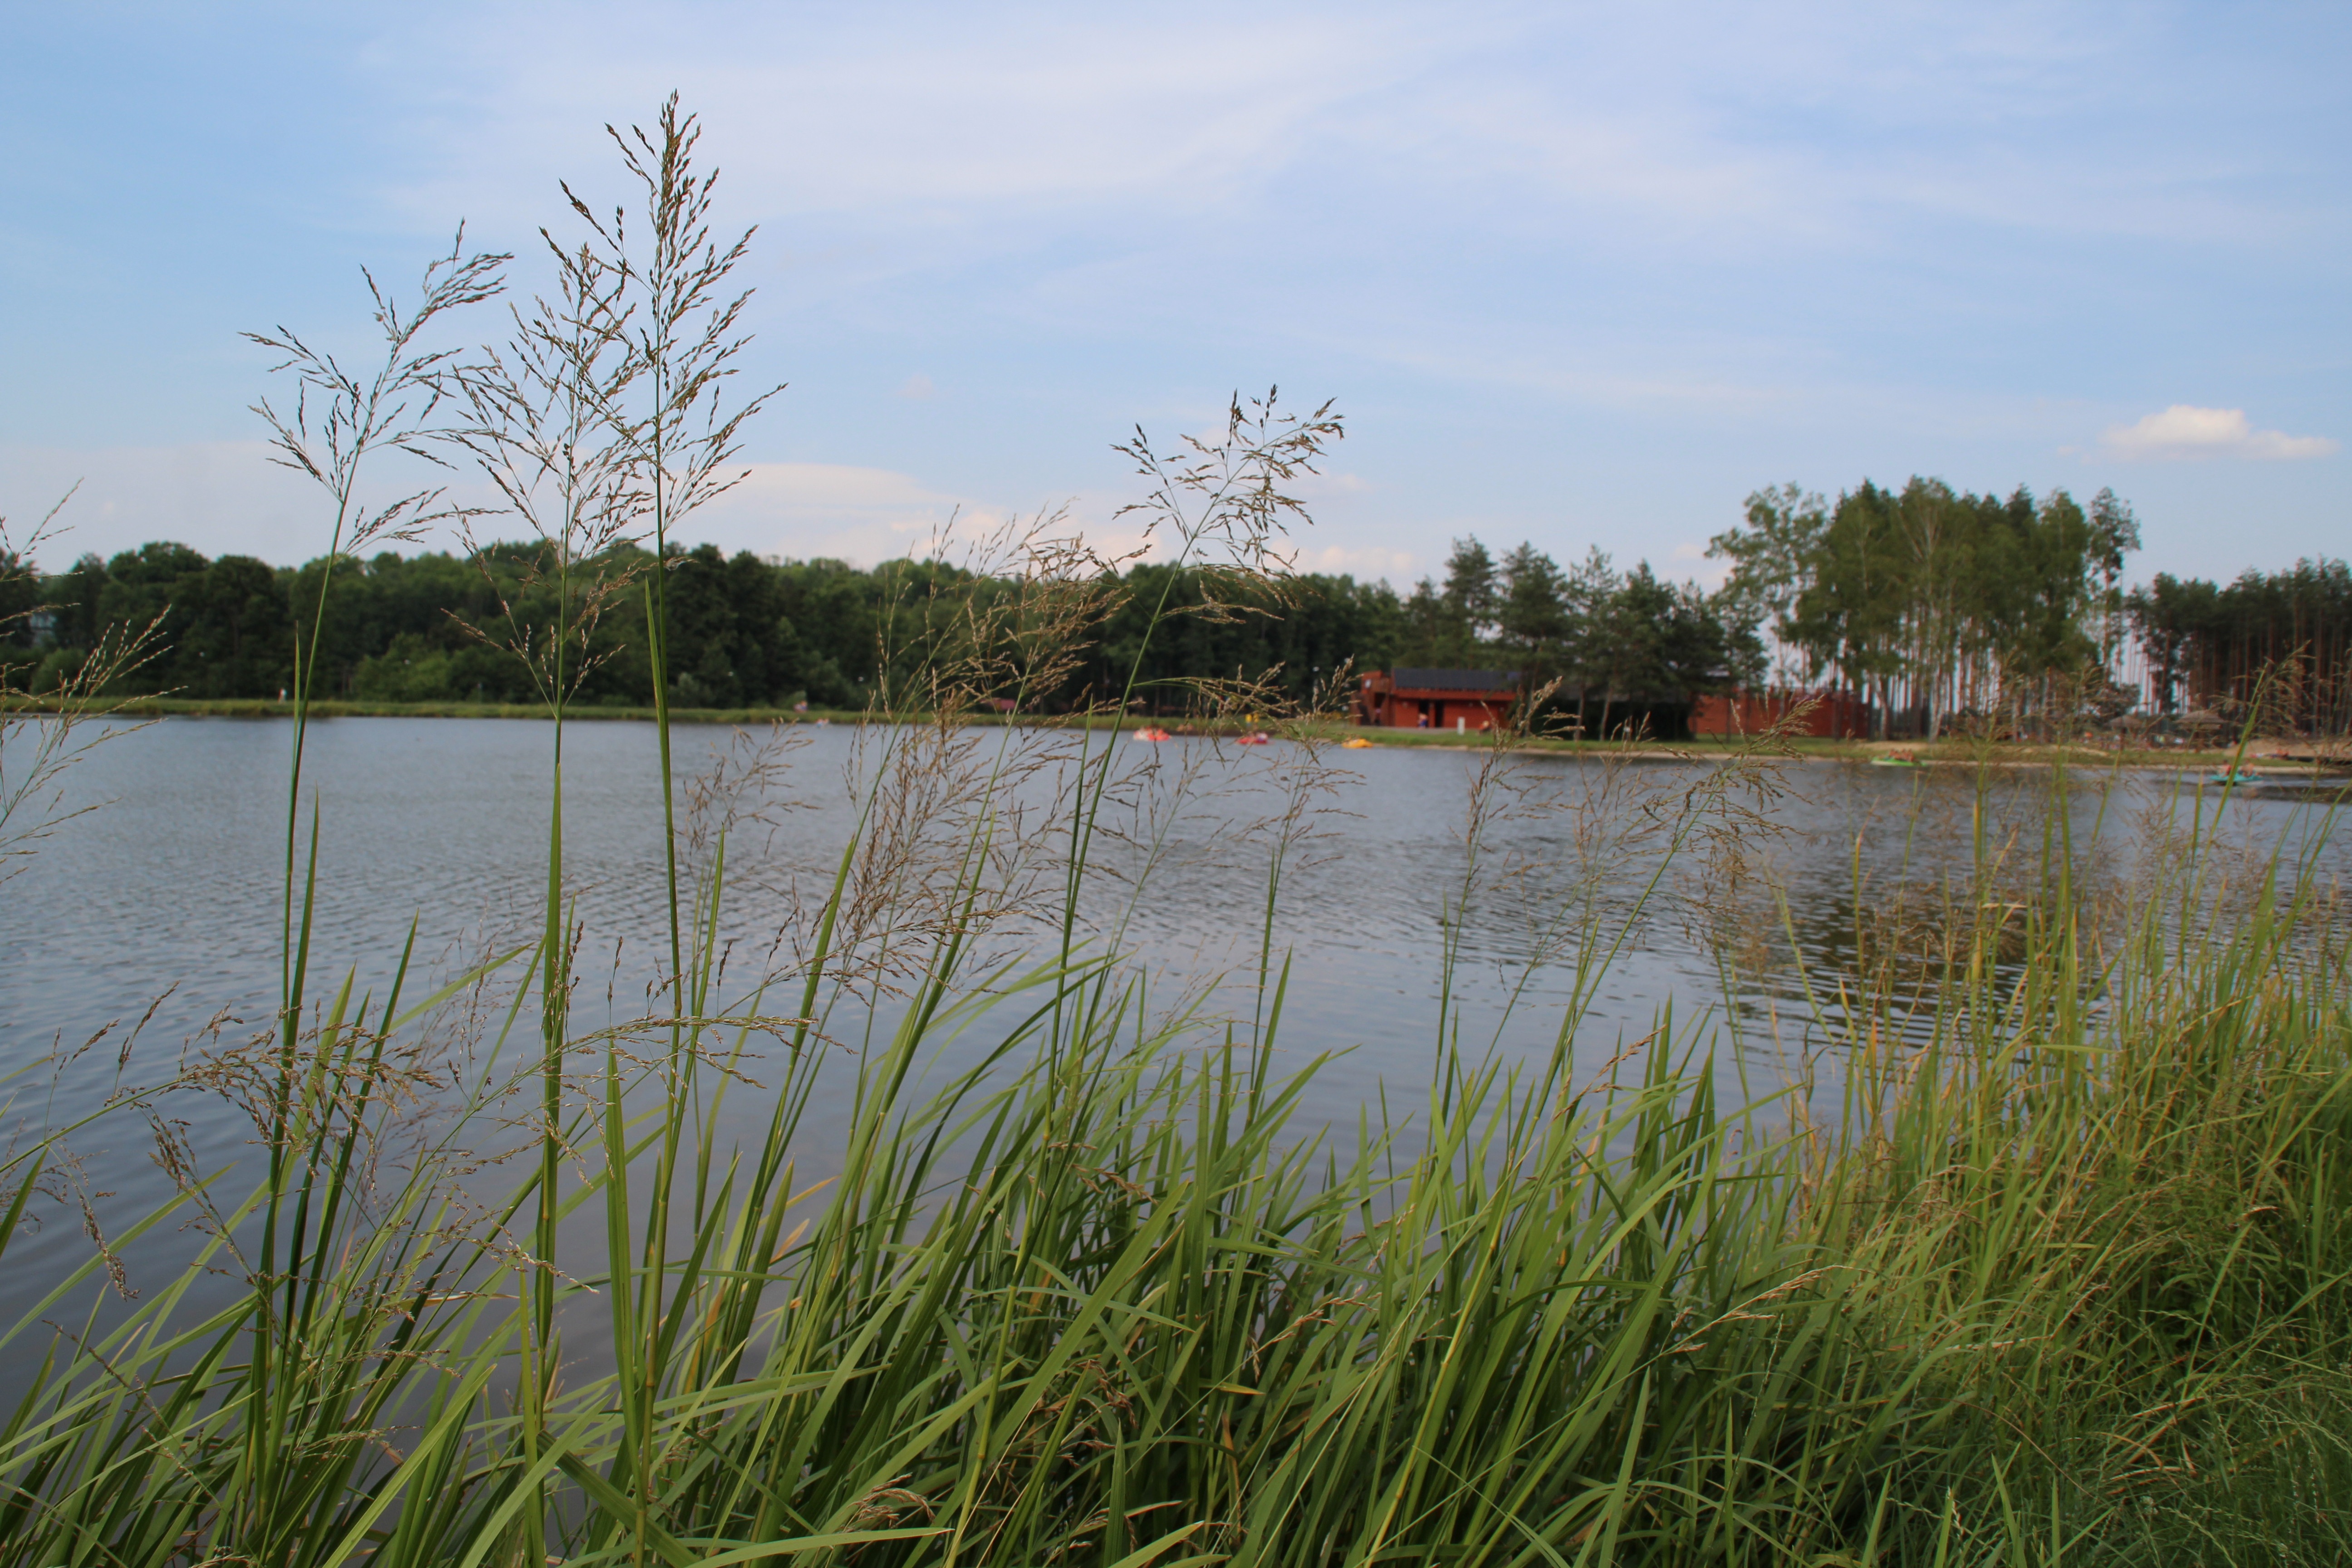
tree, water, grass, marsh, swamp, sky, shore, lake, river, summer, pond, swimming pool, lagoon, reservoir, tourism, waterway, vegetation, wetland, bog, floodplain, habitat, ecosystem, peace of mind, salt marsh, spacer, water reservoir, the horizon, fish pond, natural environment, grass family, bayou